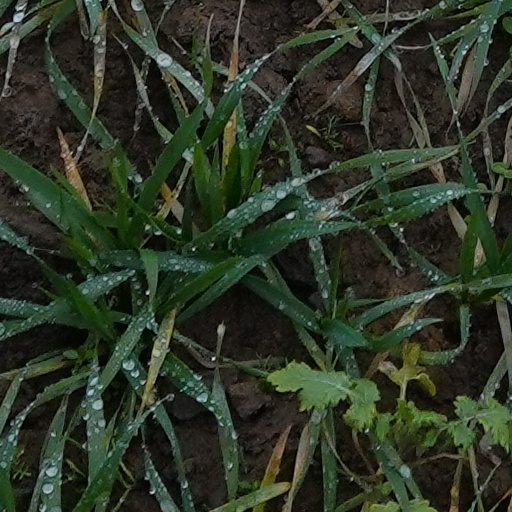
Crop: wheat